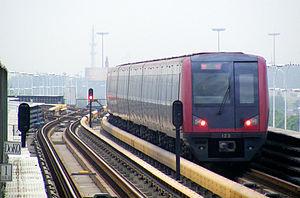
Le métro de Tianjin est le deuxième métro mis en service en Chine, après celui de Pékin.